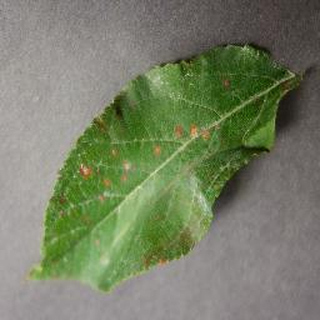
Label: apple_cedar_apple_rust